Transgender legal history in the United States

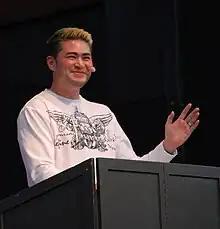
Trans man Thomas Beatie gave birth to a girl in 2008.

In 1976 the legal case "M.T. v J.T.", 140 N.J. 77, 355 A.2d 204, 205 (NJ Super. Ct. 1976), which went to the New Jersey Superior Court, affirmed the validity of marriage of a trans woman to a man, and legally affirmed the plaintiffs gender as a woman. This is believed to be the first legal case which specifically addresses transsexual marriage.